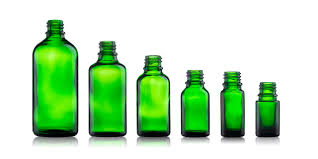
Label: glass